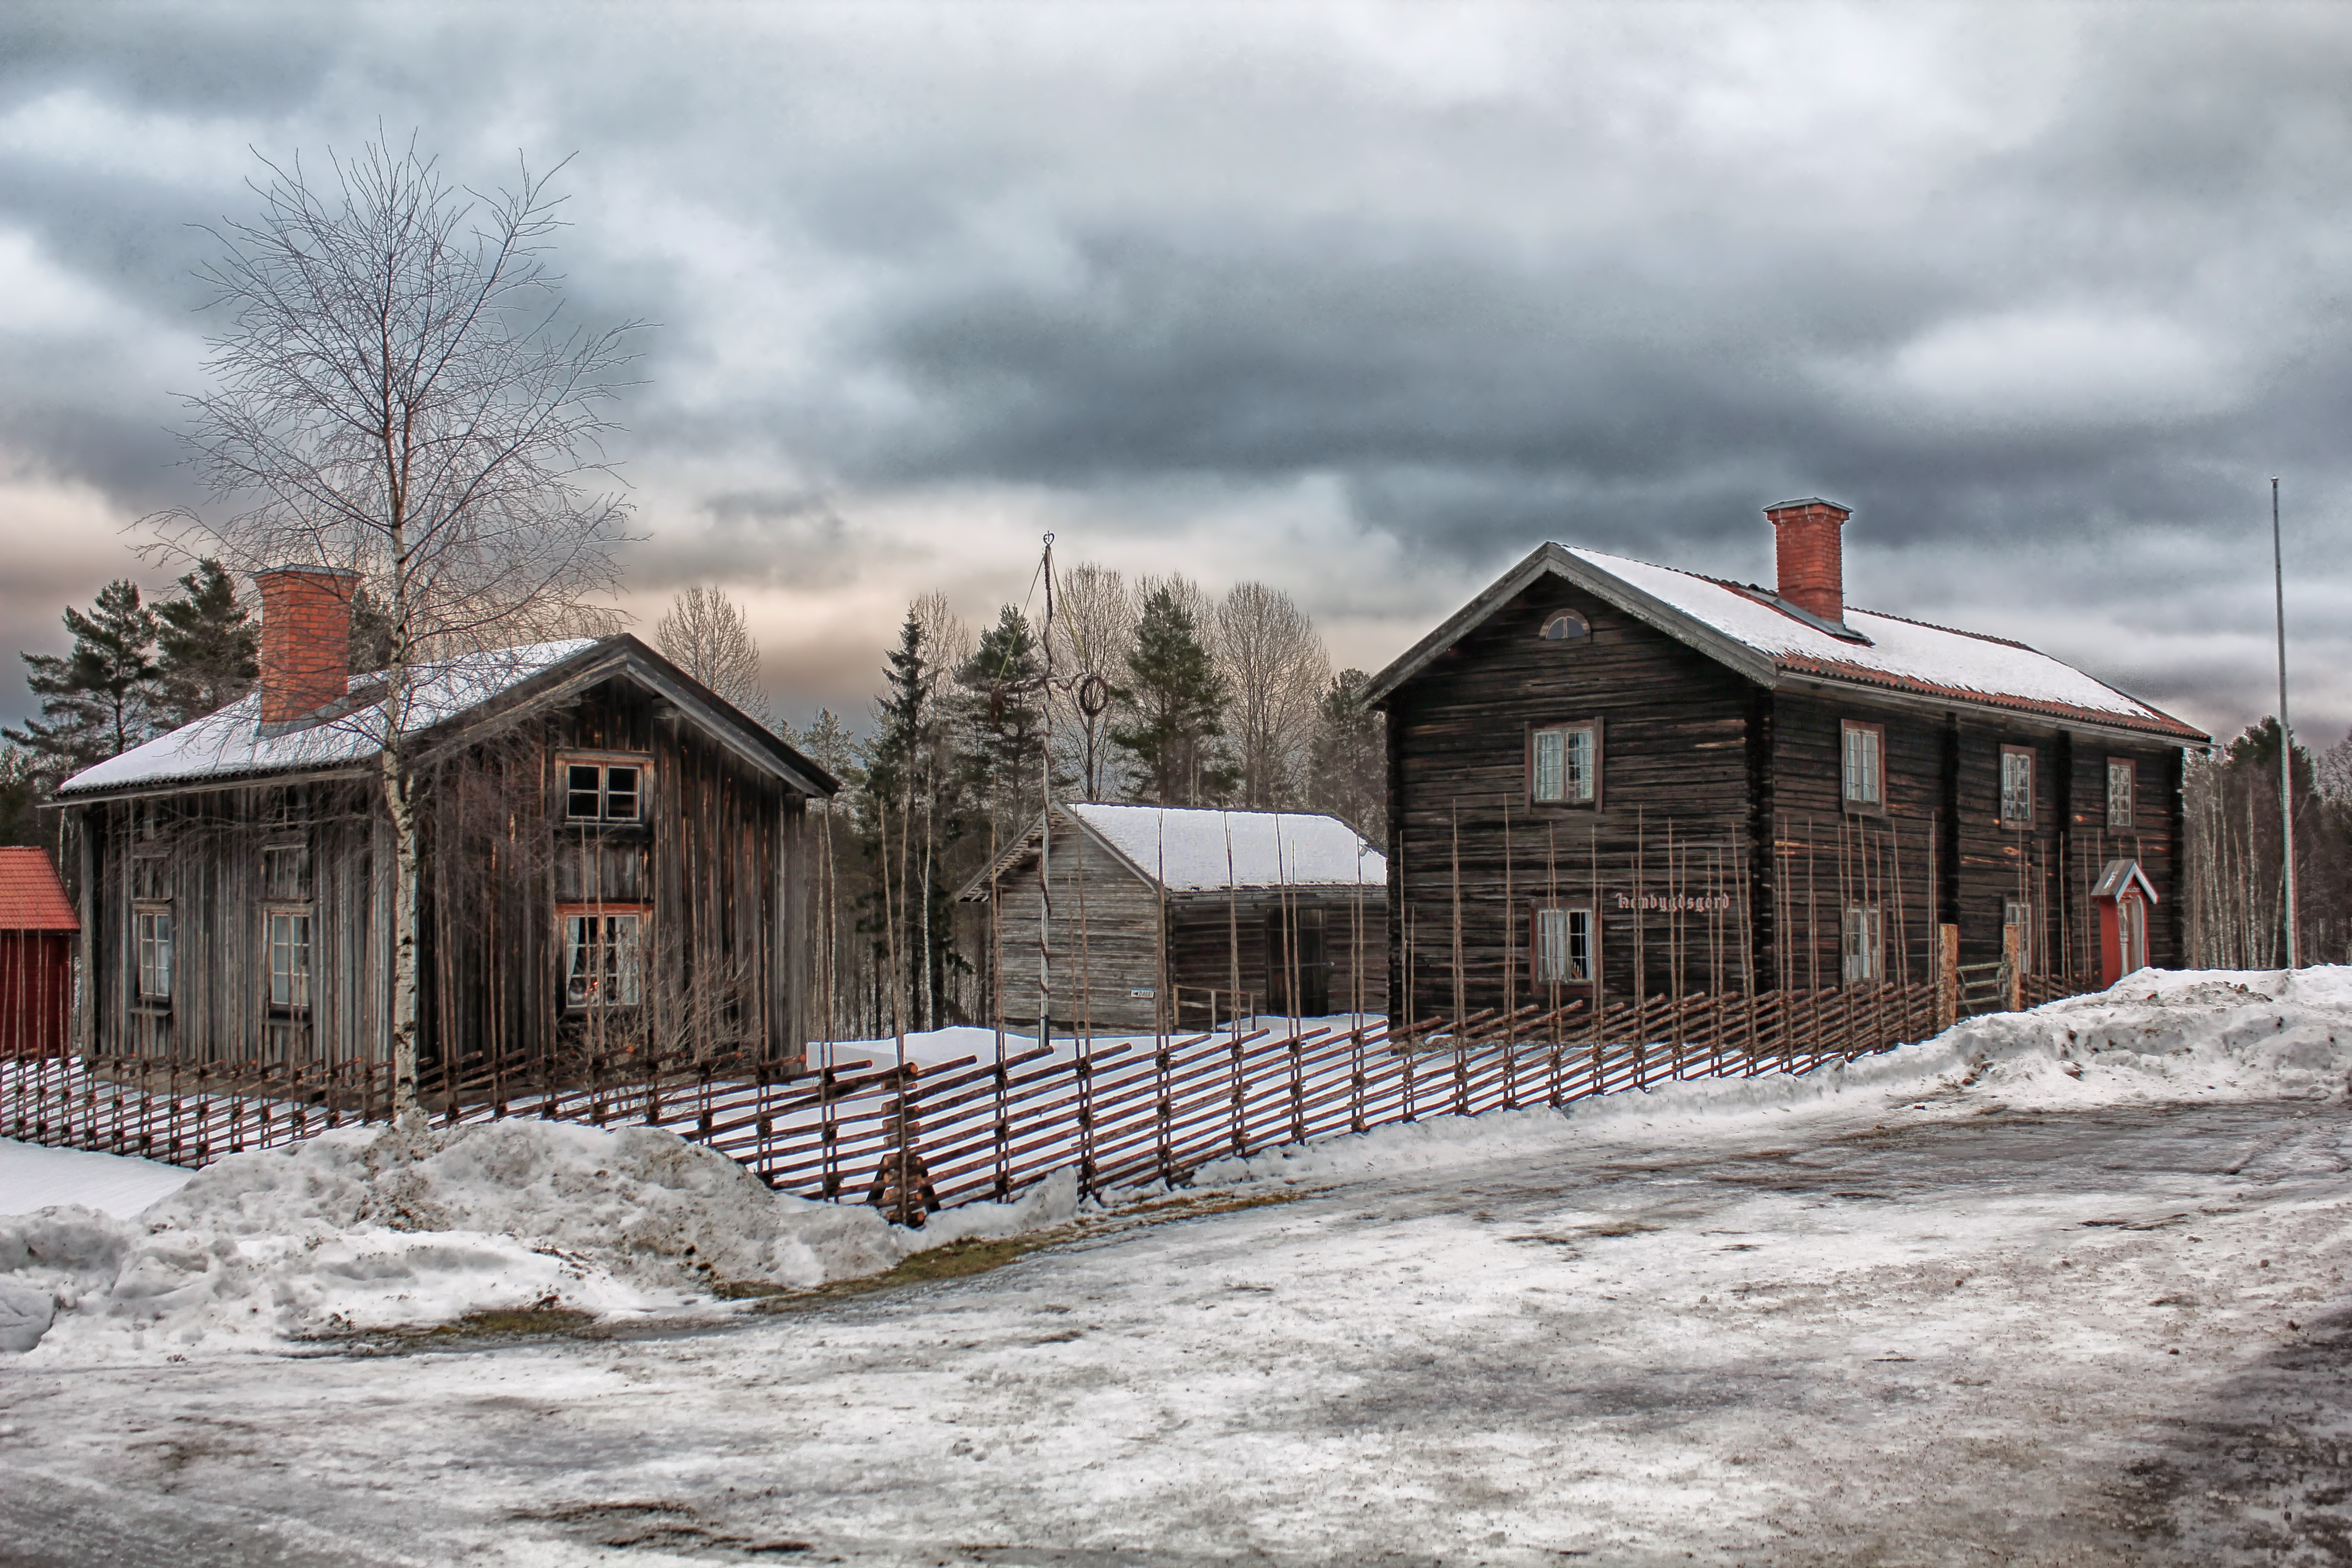
nature, snow, winter, countryside, house, town, home, country, shack, suburb, ice, rural, cottage, weather, season, trees, outside, hdr, buildings, sweden, estate, rural area, residential area